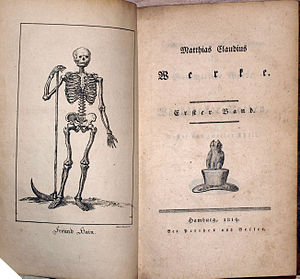
Matthias Claudius / Biografi / Der Wandsbecker Bothe
Første bind af Matthias Claudius' samlede værker fra 1819.
Matthias Claudius var en tysk digter og journalist, særligt kendt for sine følsomme verskunst i folketone.